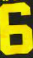
Number: 6